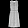
Label: Dress